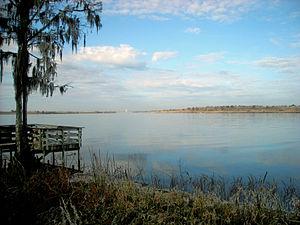
Le Tensaw est un fleuve de 66 km de long qui si jette dans la baie de Mobile, en Alabama, dans le Sud des États-Unis.